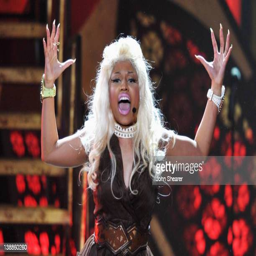
pop artist performs onstage at awards